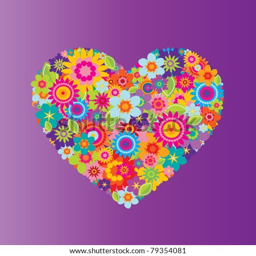
heart with leaves and flowers on a purple gradient background